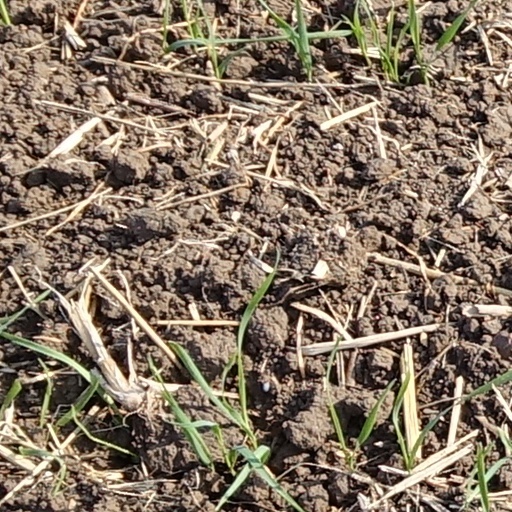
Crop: wheat